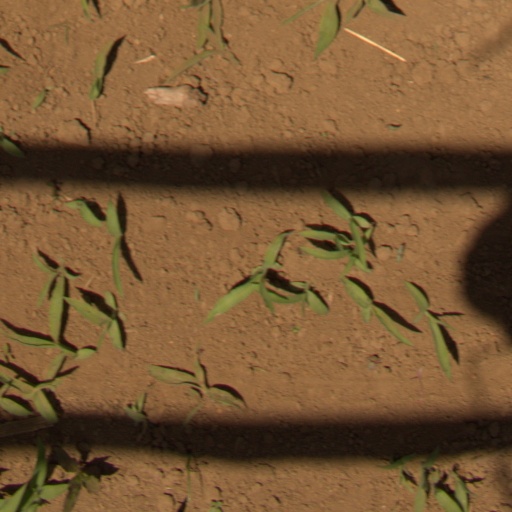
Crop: Jerusalem artichoke